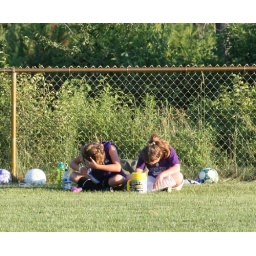
The girls cool off by pouring water over their heads